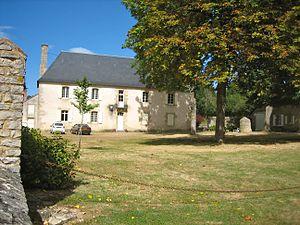
Maison abbatiale de l'abbaye de Varennes, commune de Fougerolles dans l'Indre
L'abbaye de Varennes située dans la commune française de Fougerolles, est une abbaye créée au XIIᵉ siècle, sur l'emplacement d'une installation antérieure des disciples de Saint-Benoît du VIᵉ siècle qui a été détruite.